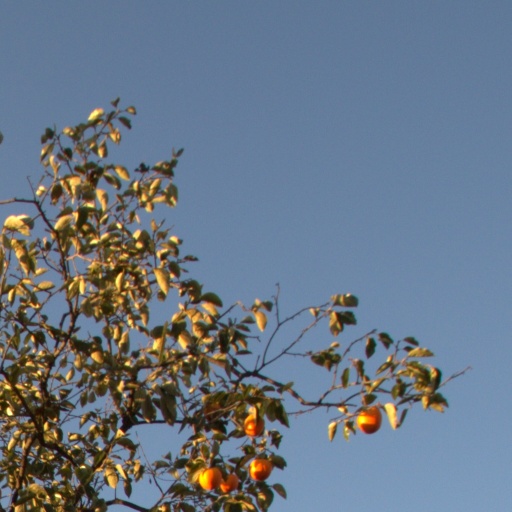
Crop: grape